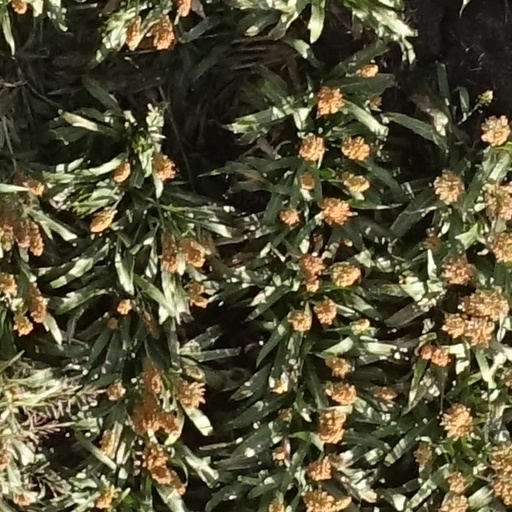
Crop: sorghum